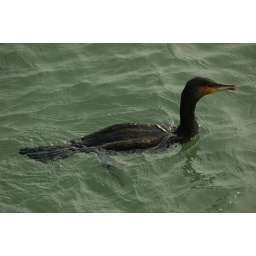
An adult bird fishing in Ramsgate Harbour. It caught three fish in a minute!